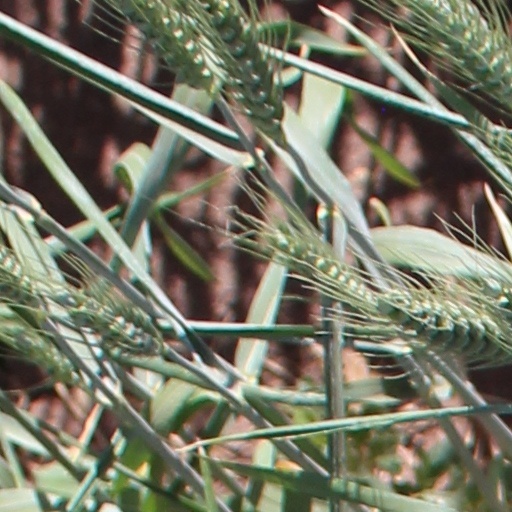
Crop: wheat